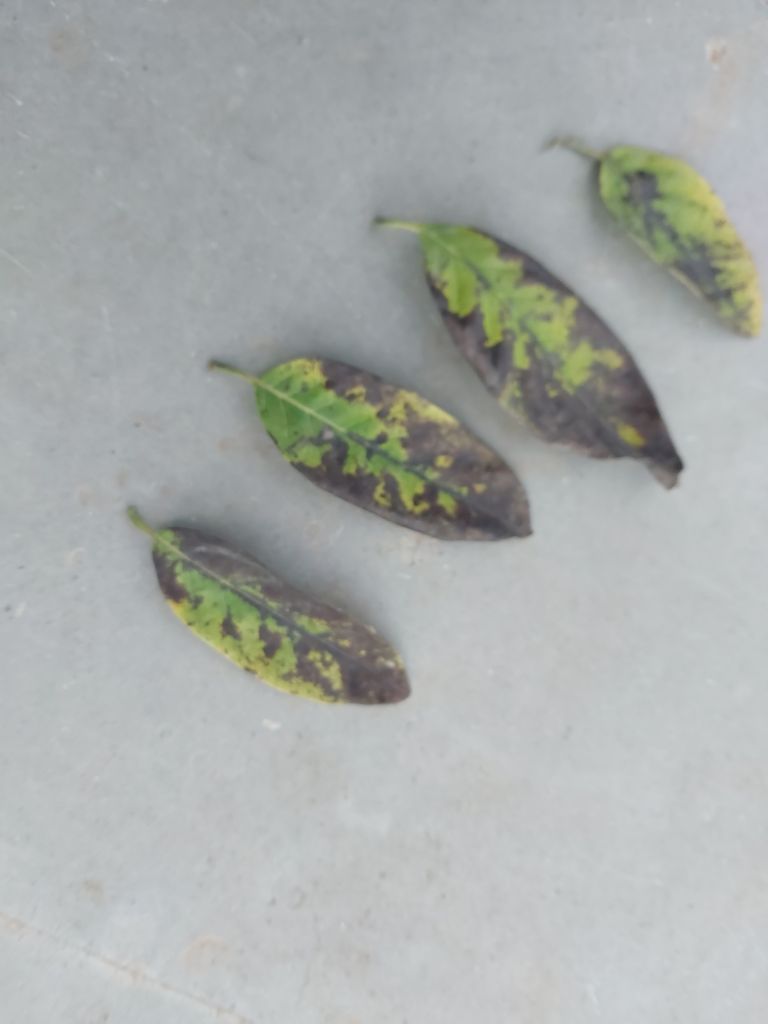
Disease label: Leaf spot on Leaves